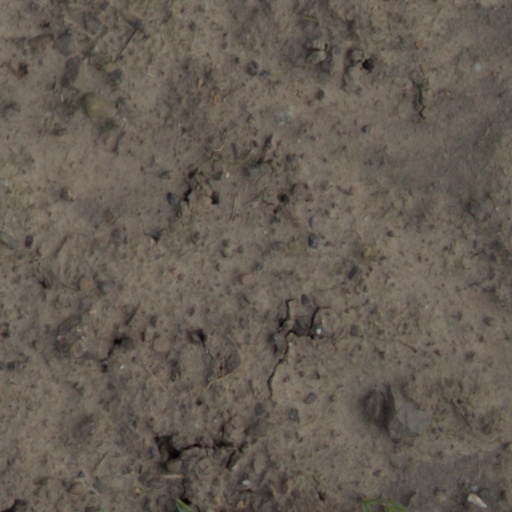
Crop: wheat